Parc de la Butte-du-Chapeau-Rouge

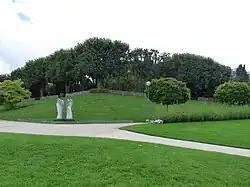
Paths climb the hillside of the Parc de la Butte-du-Chapeau-Rouge.

The park was built on a wide strip of land around the edge of the city which had been set aside as a military zone in the 1840s. Some Paris architects and planners had called for transforming the entire zone around the city into a continuous park, but that plan was abandoned and only a small amount of the zone was dedicated to green space.